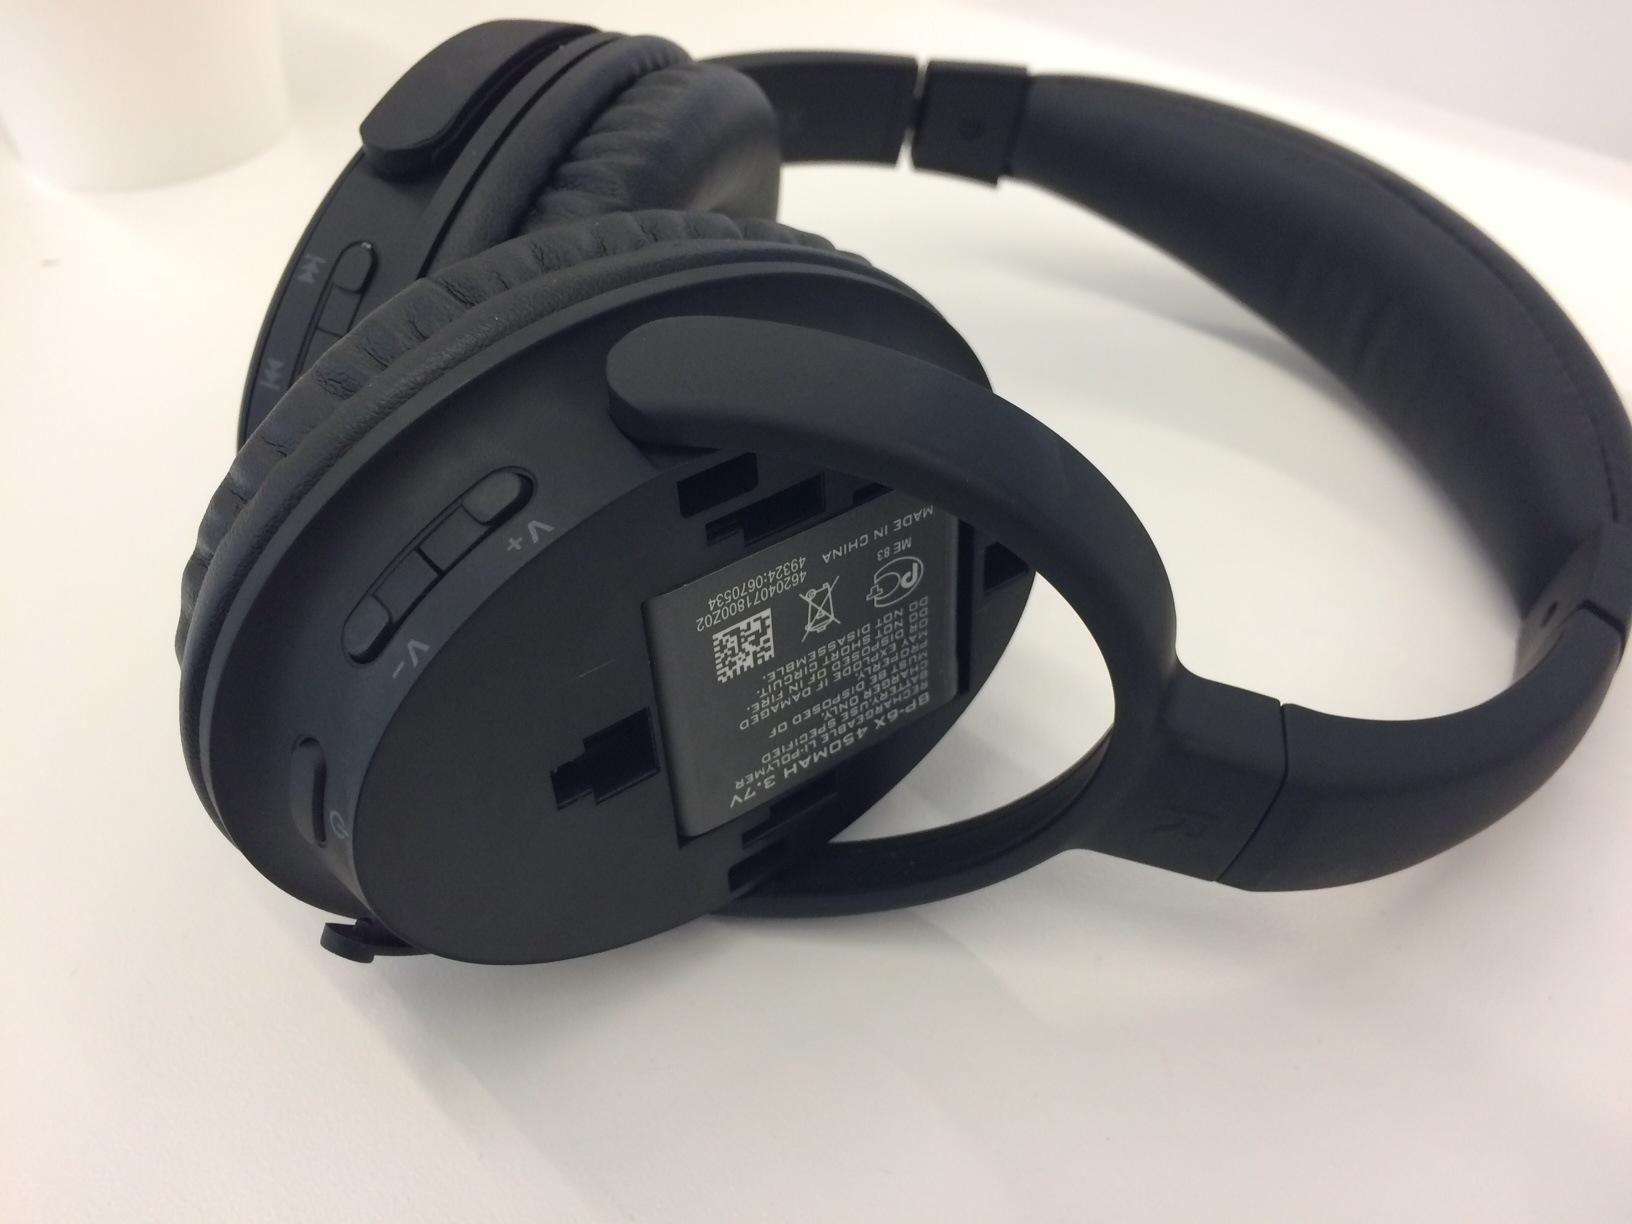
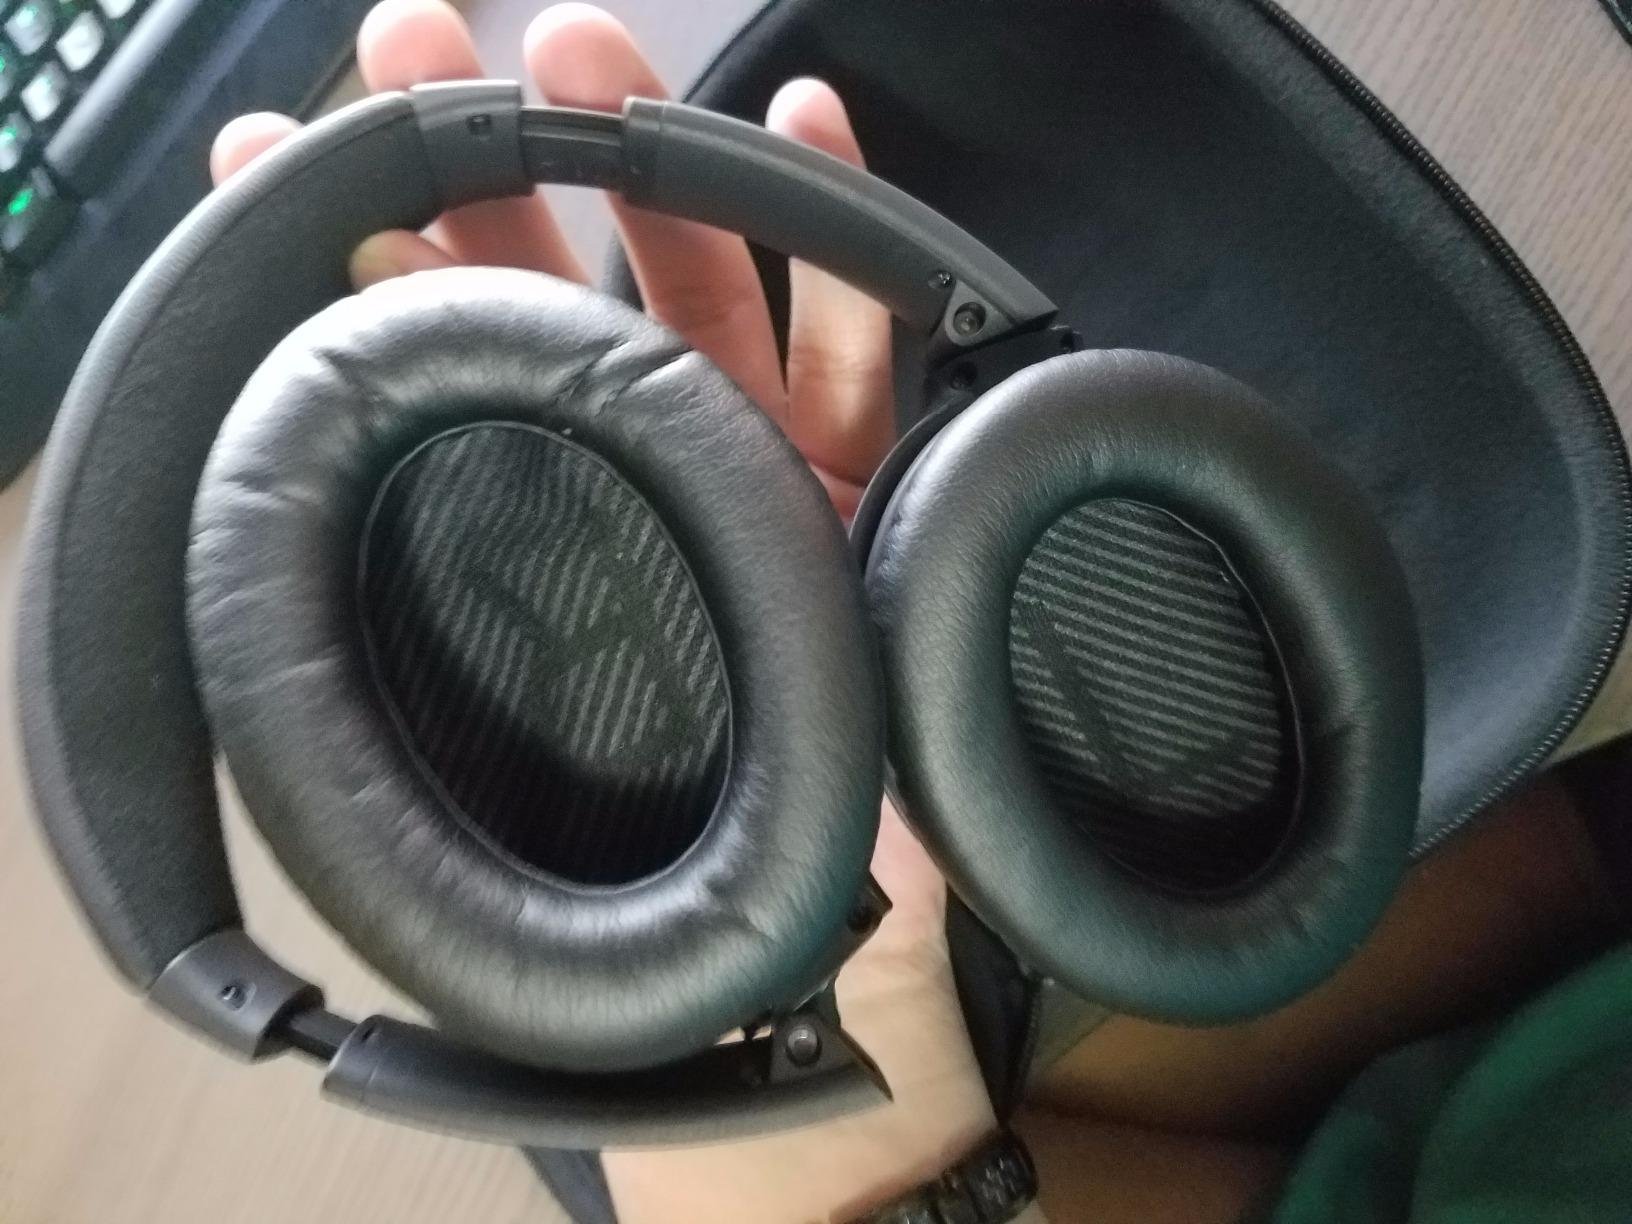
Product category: headphones
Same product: no